Disc brake

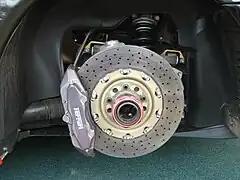
Reinforced carbon brake disc on a Ferrari F430 Challenge race car

Still-larger discs are used for railroad cars, trams, and some airplanes. Passenger rail cars and light rail vehicles often use disc brakes outboard of the wheels, which helps ensure a free flow of cooling air. Some modern passenger rail cars, such as the Amfleet II cars, use inboard disc brakes. This reduces wear from debris and provides protection from rain and snow, which would make the discs slippery and unreliable. However, there is still plenty of cooling for reliable operation. Some airplanes have the brake mounted with very little cooling, and the brake gets hot when stopping. This is acceptable as there is sufficient time for cooling, where the maximum braking energy is very predictable. Should the braking energy exceed the maximum, for example during an emergency occurring during take-off, aircraft wheels can be fitted with a fusible plug to prevent the tire bursting. This is a milestone test in aircraft development.